Roxburgh Park

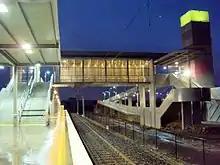
Roxburgh Park railway station

The Broadmeadows Valley Trail makes its way through the suburb, in a north–south direction.